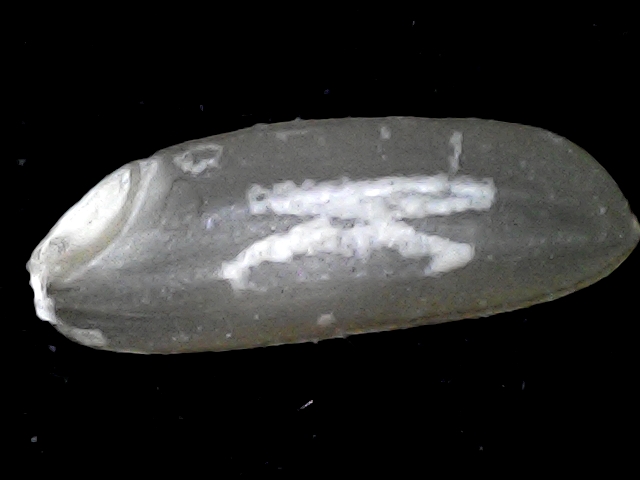
Rice variety: BD72